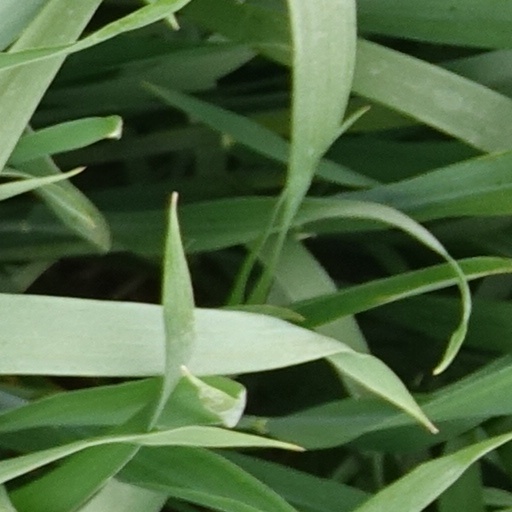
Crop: wheat